Upland sandpiper

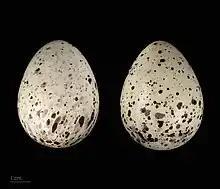
"Bartramia longicauda" - MHNT

Upland sandpipers can sometimes be found in small, loose nesting colonies. The breeding season is from early-to-late summer; nests are located on the ground in dense grass. The female lays 4 eggs. Both parents look after the young and may perform distraction displays to lure predators away from the nest or young birds.